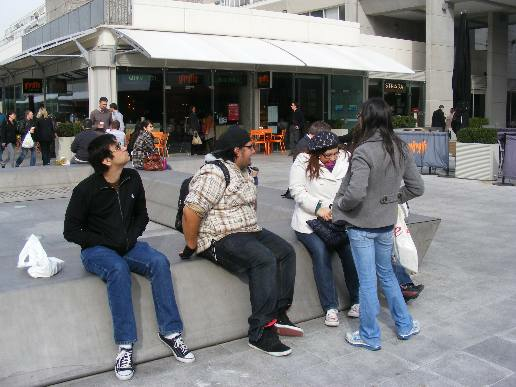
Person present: Yes